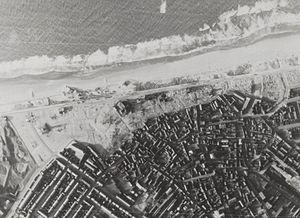
Katwijk aan Zee est une localité et un ancien village situé dans la commune de Katwijk, dans la province néerlandaise de Hollande-Méridionale. Au 1ᵉʳ janvier 2017, sa population s'élève à 14 040 habitants.